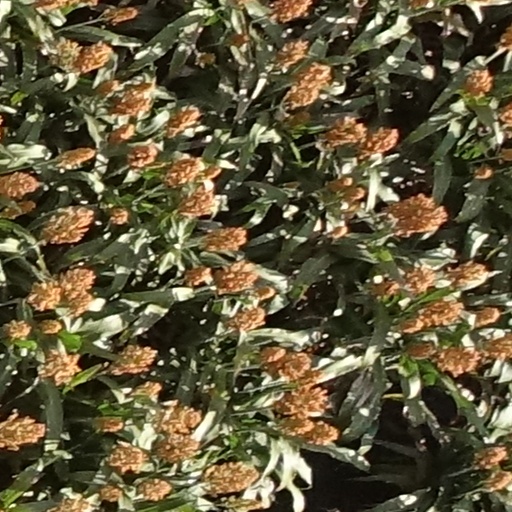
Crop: sorghum